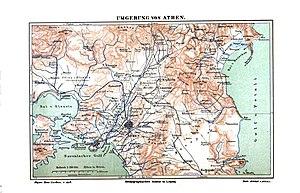
La ville d'Athènes et l'Acropole subirent trois sièges au cours de la guerre d'indépendance : le premier et le second opposèrent la population musulmane retranchée dans la forteresse aux Grecs insurgés ; le troisième opposa une garnison et une partie de la population civile grecques et quelques philhellènes à une armée ottomane commandée par Mehmet Rechid Pacha.